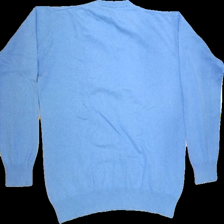
View: back
Type: Sweater
Category: Men
Brand: Not in the list
Brand text on label: joy
Colors: Blue
Material: 100%cotton
Cut: Regular, V-collar
Size: L
Season: Spring
Stains: Minor
Price range: 50-100
Recommended usage: Export